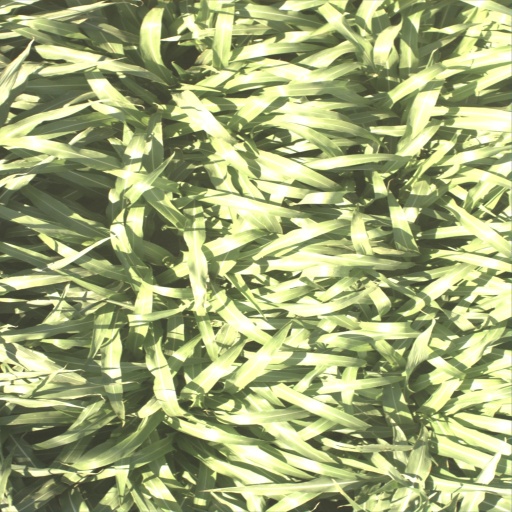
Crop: sorghum